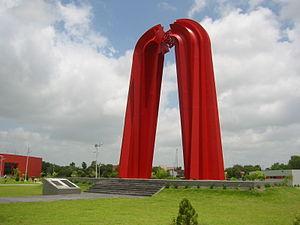
La Gran Puerta de México, sculpture d'Enrique Carbajal (Sebastián) à Matamoros, Mexique."
Enrique Carbajal González, plus connu sous le pseudonyme « Sebastián », est un sculpteur mexicain. Sa touche personnelle qui le distingue des autres sculpteurs est l'application de théories géométriques, topographiques et cristallographiques à ses sculptures monumentales.